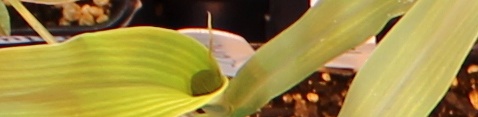
Label: Corn